Rerum italicarum scriptores

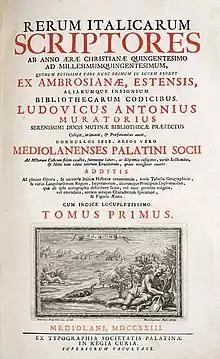
Title page of the first volume of Muratori's "Rerum italicarum scriptores" published in Milan in 1723

Having earlier worked in the Biblioteca Ambrosiana where he began to collect details on historic manuscripts, Muratori was employed by the Este family, Dukes of Modena, as librarian and archivist with the special duty of finding useful documents to justify the territorial claims of the family. This research gave Muratori the inspiration to widen this perspective. He developed the efforts made earlier by Niccolò Machiavelli and Francesco Guicciardini to establish a systematic approach towards the collection of documents supporting historiography that eventually led to the birth of national histories, such as the Monumenta Germaniae Historica in Germany.